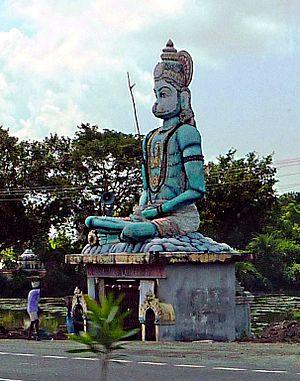
Hanumān est dans l'hindouisme un vanara, héros du Rāmāyaṇa, une épopée qui raconte le périple de Râma.